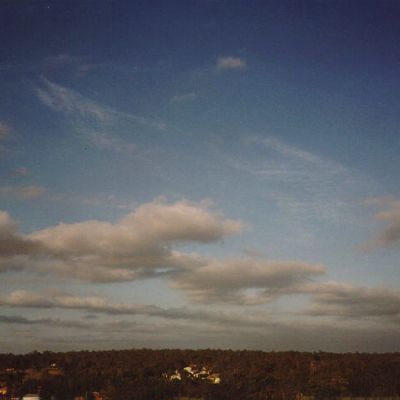
Cloud type: Cirrocumulus (Cc)